Feldkirch–Buchs railway

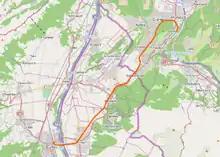
Map showing the route

The Feldkirch–Buchs railway is a electrified single track railway line that links Austria and Switzerland passing through Liechtenstein. Owned by the Austrian Federal Railways (ÖBB), it is the only railway line in Liechtenstein.